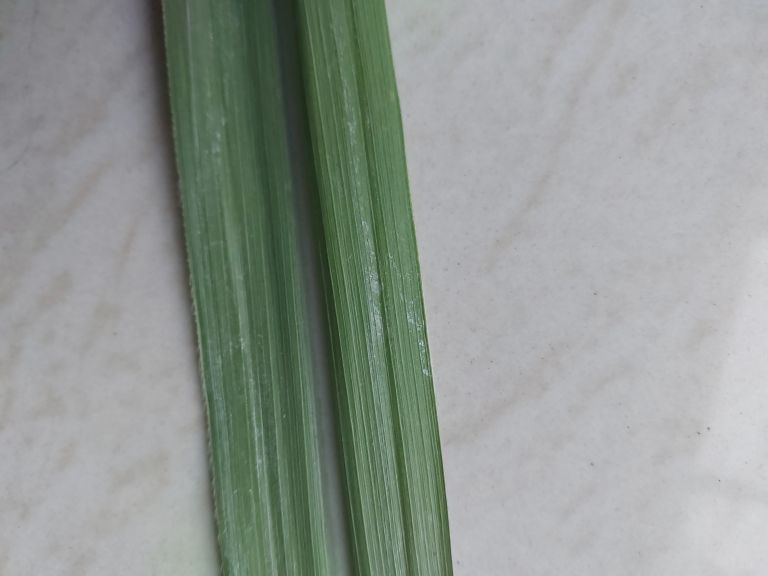
Label: Viral Disease